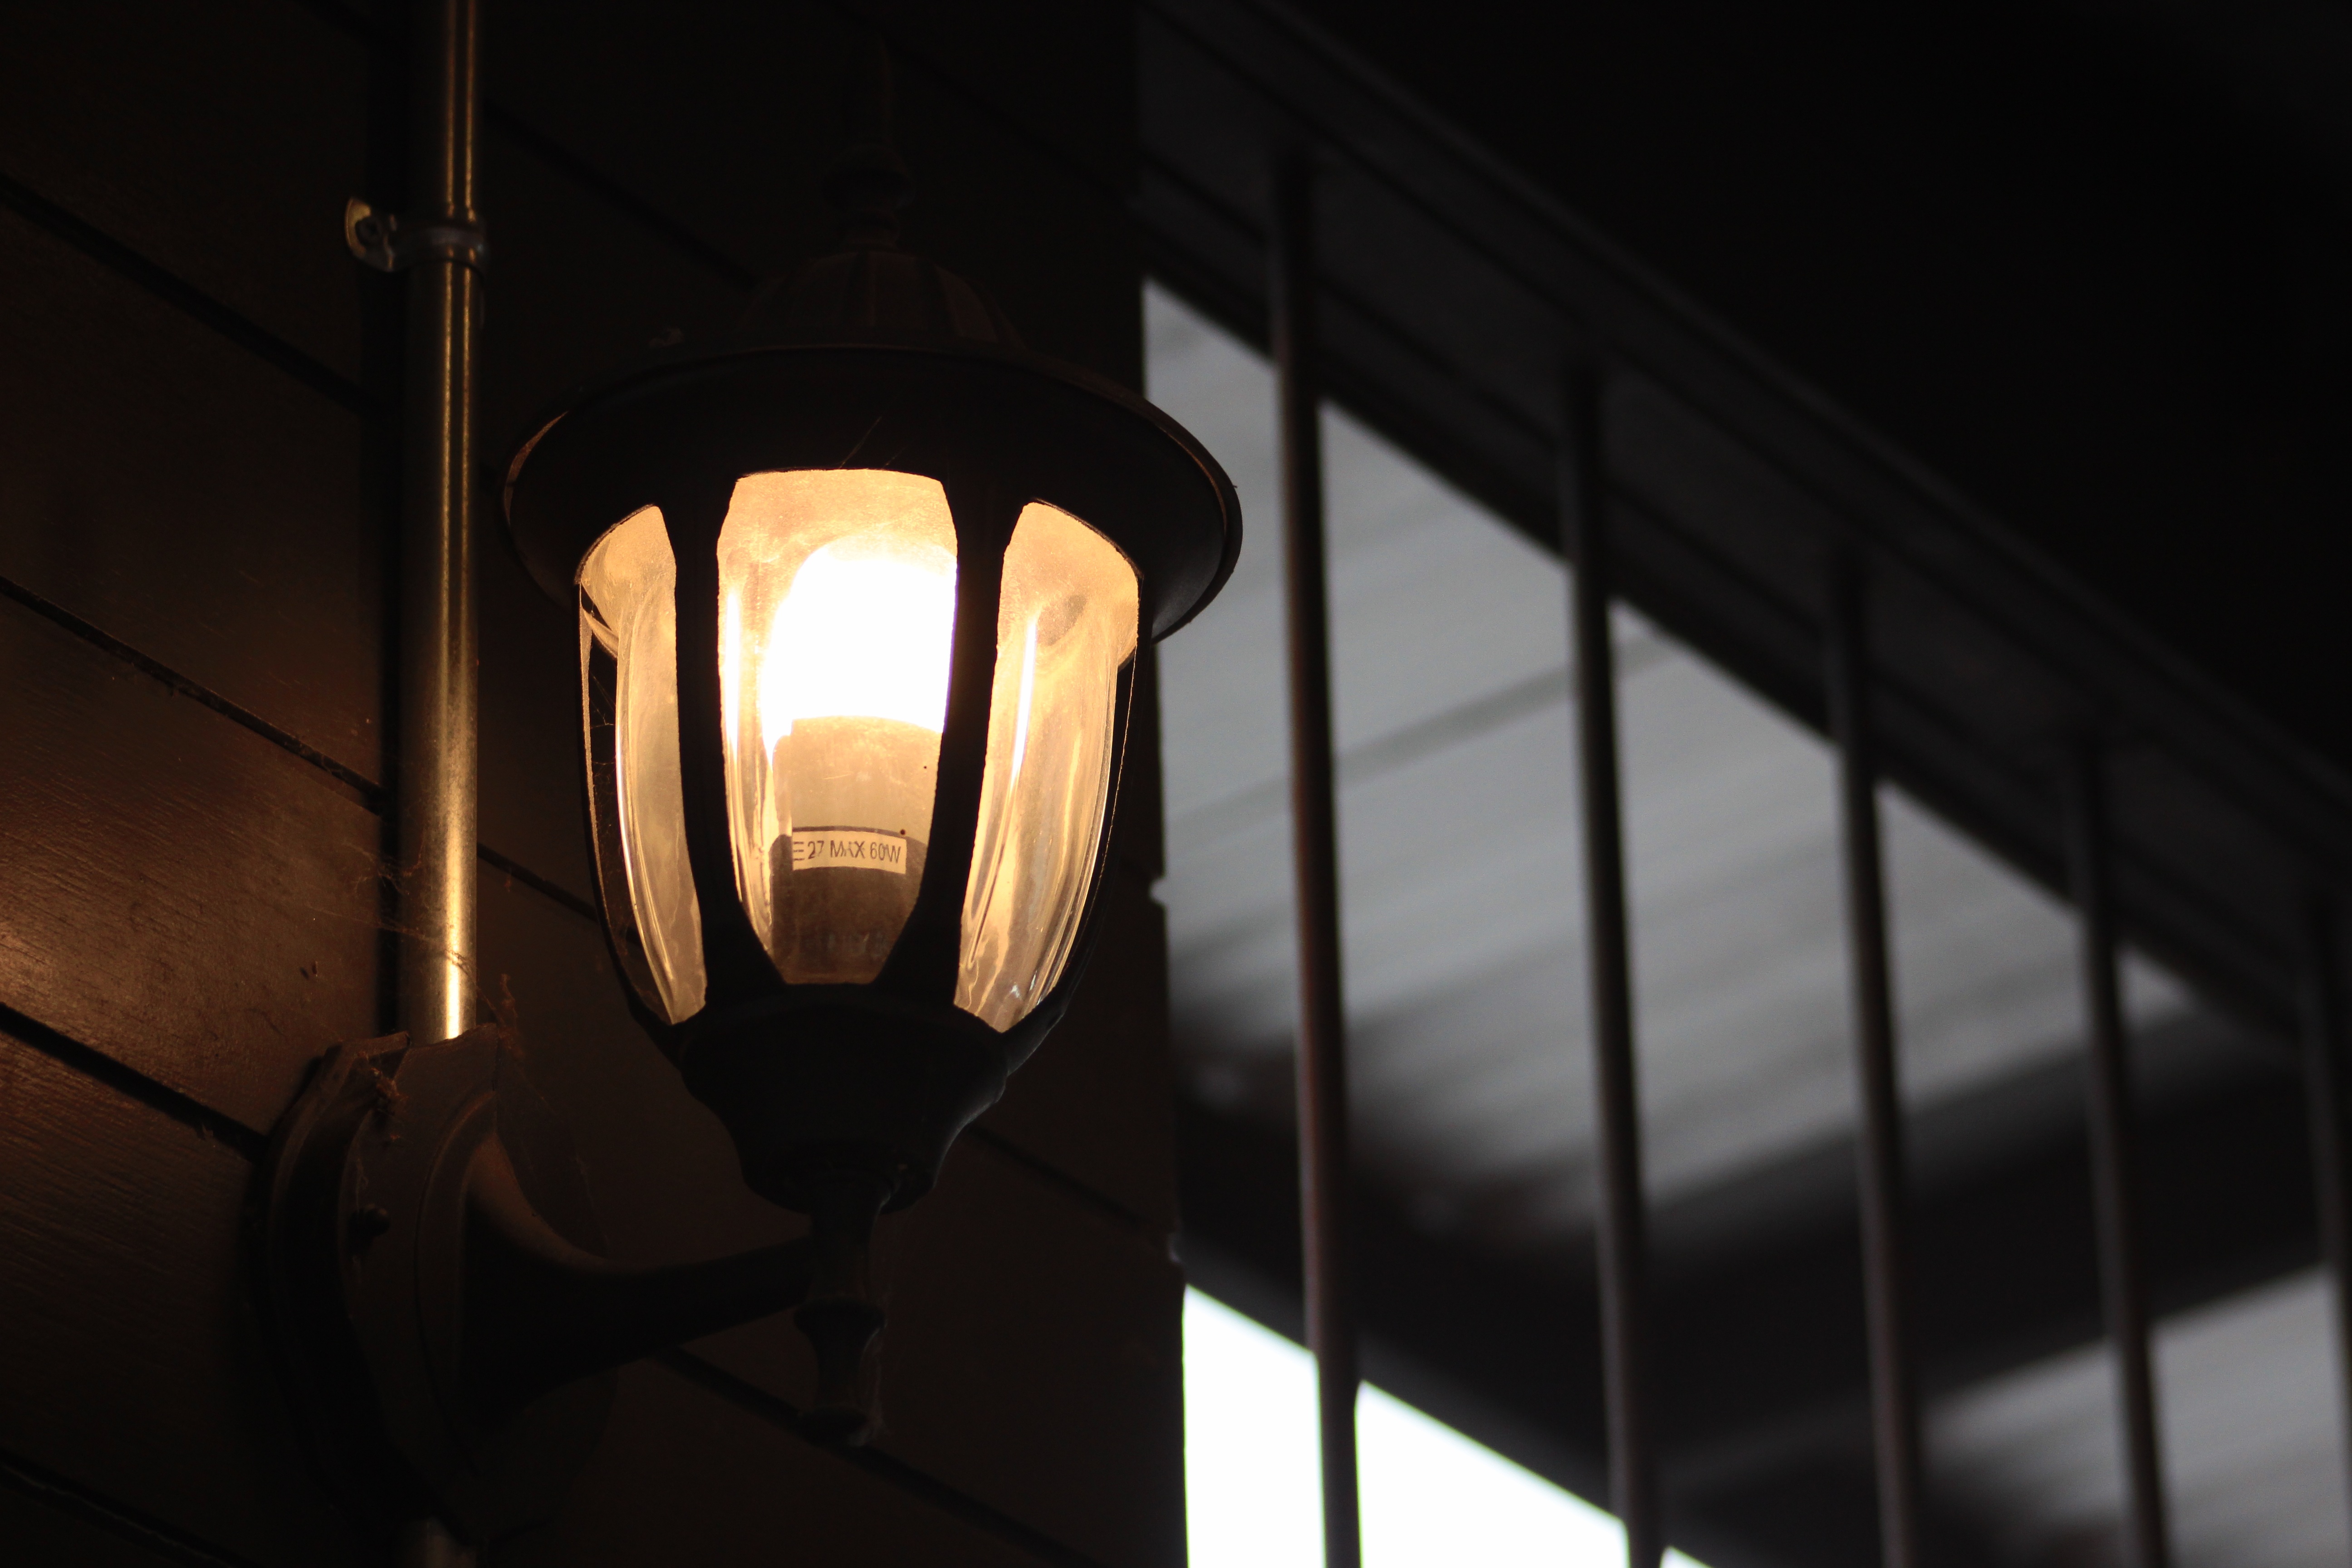
light, night, reflection, shadow, darkness, street light, lamp, black, lighting, light fixture, shape, moon light, the light, clear lamps, antique lamps, the brightness, lighting fixtures